Fredericktown Courthouse Square Historic District

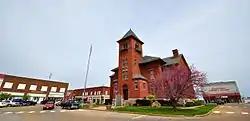
Fredericktown Courthouse Square Historic District, April 2014

Fredericktown Courthouse Square Historic District is a national historic district located at Fredericktown, Madison County, Missouri. The district encompasses 26 contributing buildings in the central business district of Fredericktown. It developed between about 1819 and 1958, and includes representative examples of Renaissance Revival, Italianate, and Art Deco style architecture. Located in the district is the separately listed Madison County Courthouse designed by Theodore Link. Other notable buildings include the Old Livery (c. 1845), I.O.O.F. Hall (c. 1890), Masonic Hall (1913), Madison Hotel (c. 1915), and Democrat News (c. 1913).